Halle–Cottbus railway

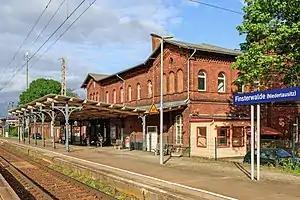
Finsterwalde station

The role of the route changed after 1945. Due to the new East German border along the Oder–Neisse line, the importance of traffic heading east decreased, but gradually new passenger and freight traffic flows resulted from the growing industrial centres in the region, such as Cottbus, Guben and Eisenhüttenstadt.